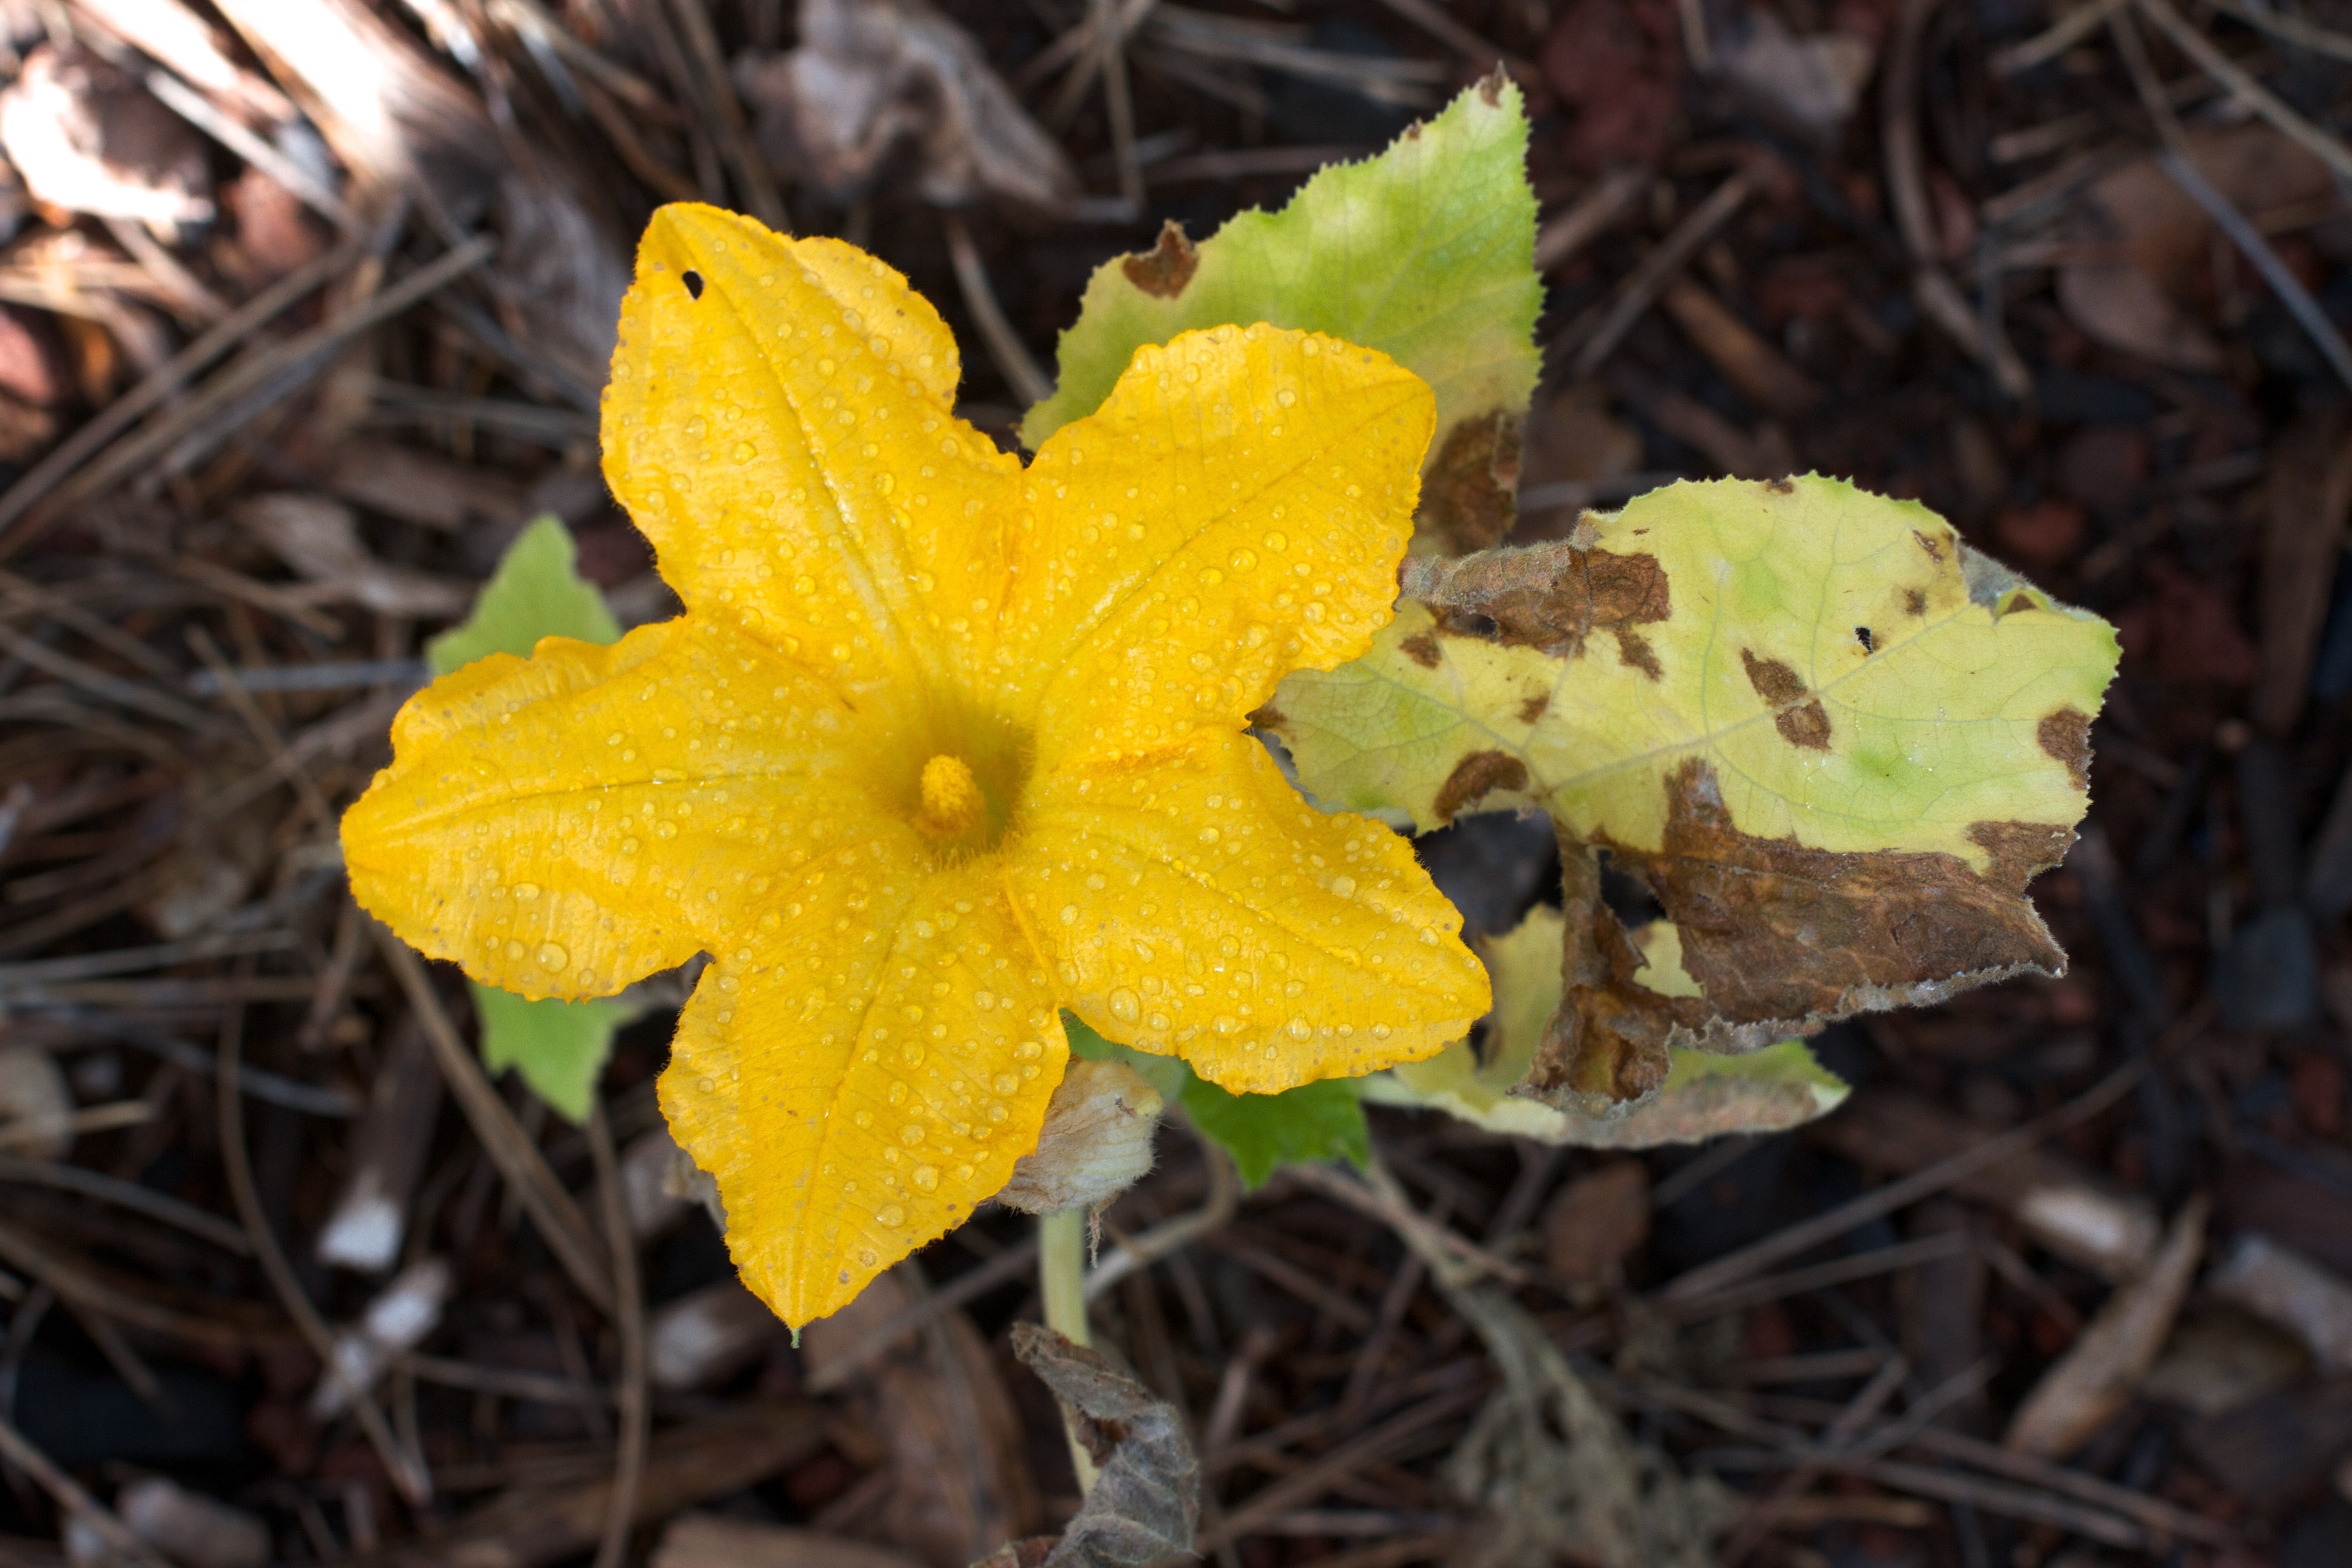
plant, leaf, flower, produce, autumn, botany, yellow, flora, squash, wildflower, shrub, macro photography, flowering plant, annual plant, land plant